Free throw

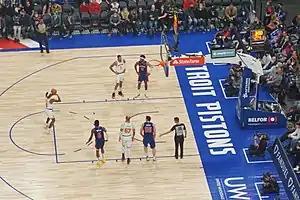
Immanuel Quickley of the New York Knicks shoots a free throw during a game versus the Detroit Pistons.

The first and most common is when a player is fouled while in the act of shooting. If the player misses the shot during the foul, the player receives either two or three free throws depending on whether the shot was taken in front of or behind the three-point line. If, despite the foul, the player still makes the attempted shot, the number of free throws is reduced to one, and the basket counts. This is known as a three-point or four-point play, depending on the value of the made basket. "And-One" is also a popular term for this type of free throw.